Harley-Davidson Fat Boy

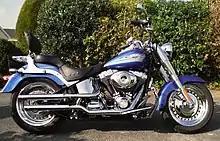
A FLSTF Fat Boy, 2016

In the mid-1970s, mechanical engineer Bill Davis designed and built a predecessor to the Softail and patented the design in 1976. Davis sold his patents, prototype, and tooling to Harley-Davidson in January 1982. The Fat Boy was one of numerous Harley-Davidson models built on the Softail frame.